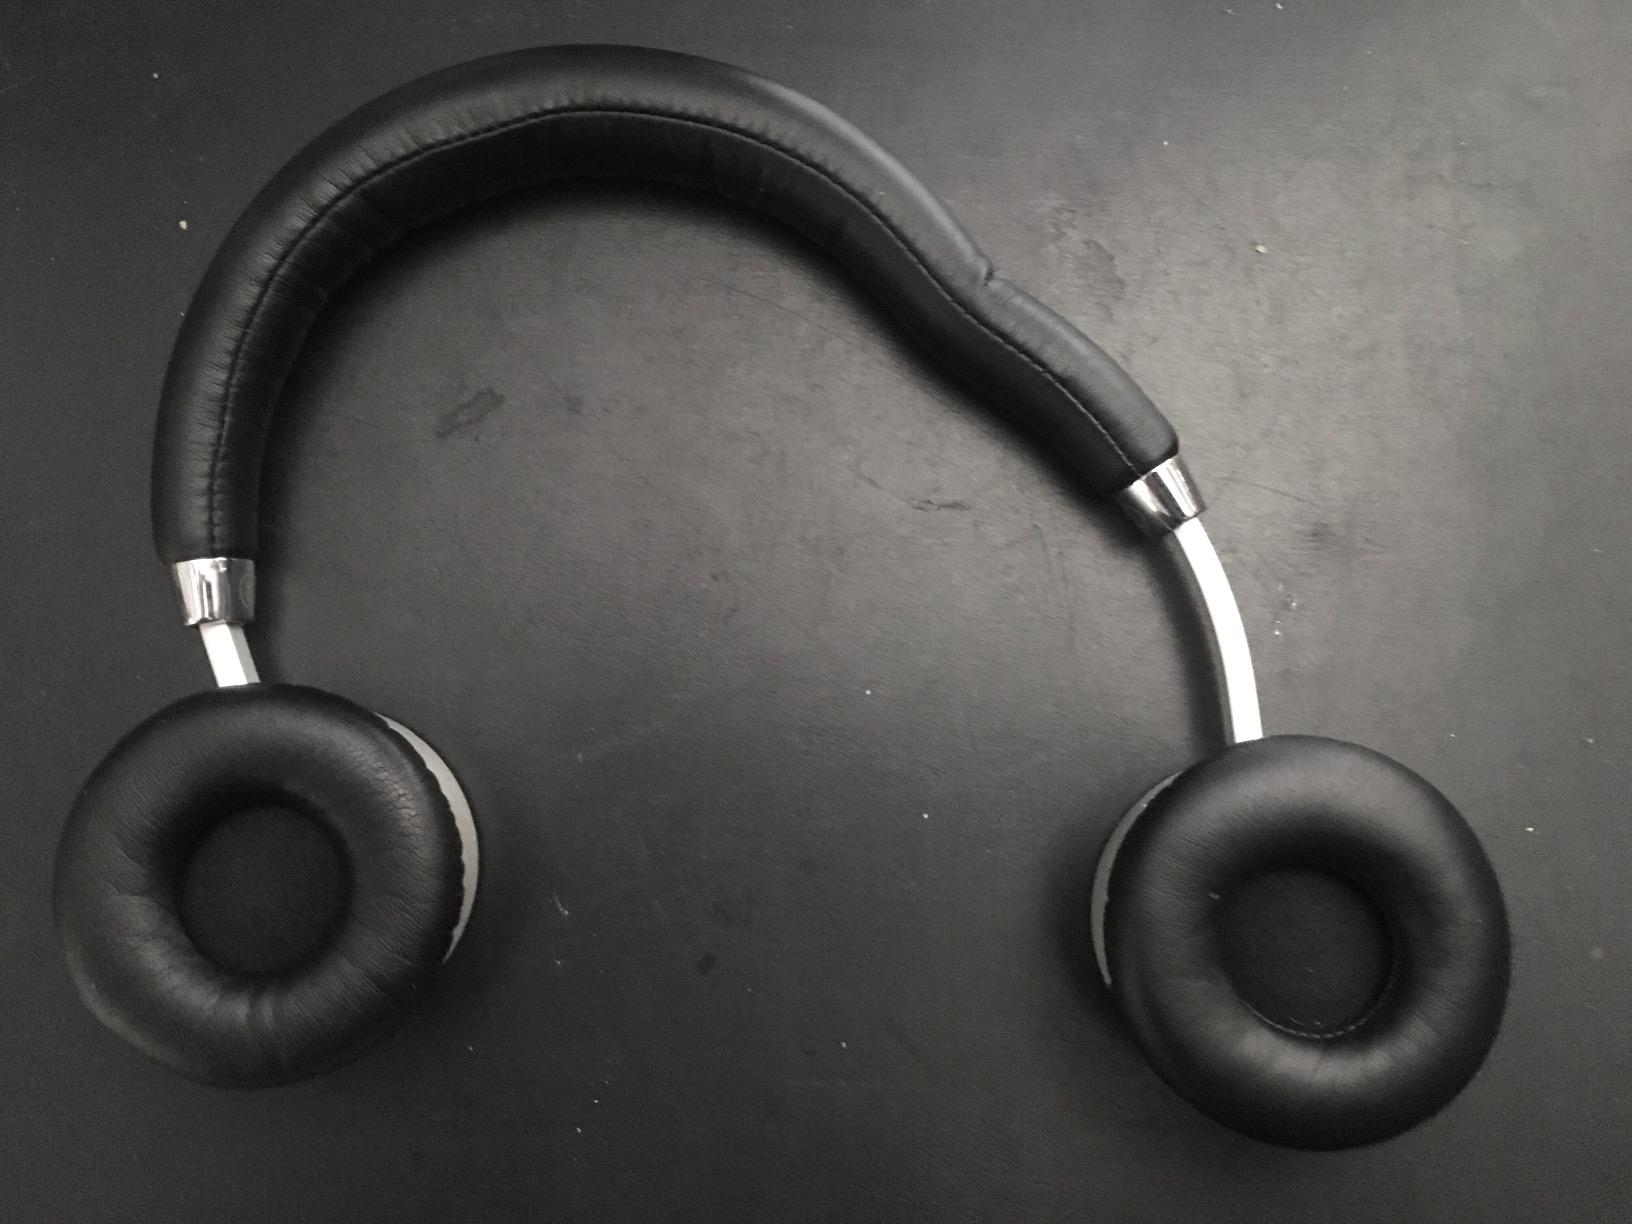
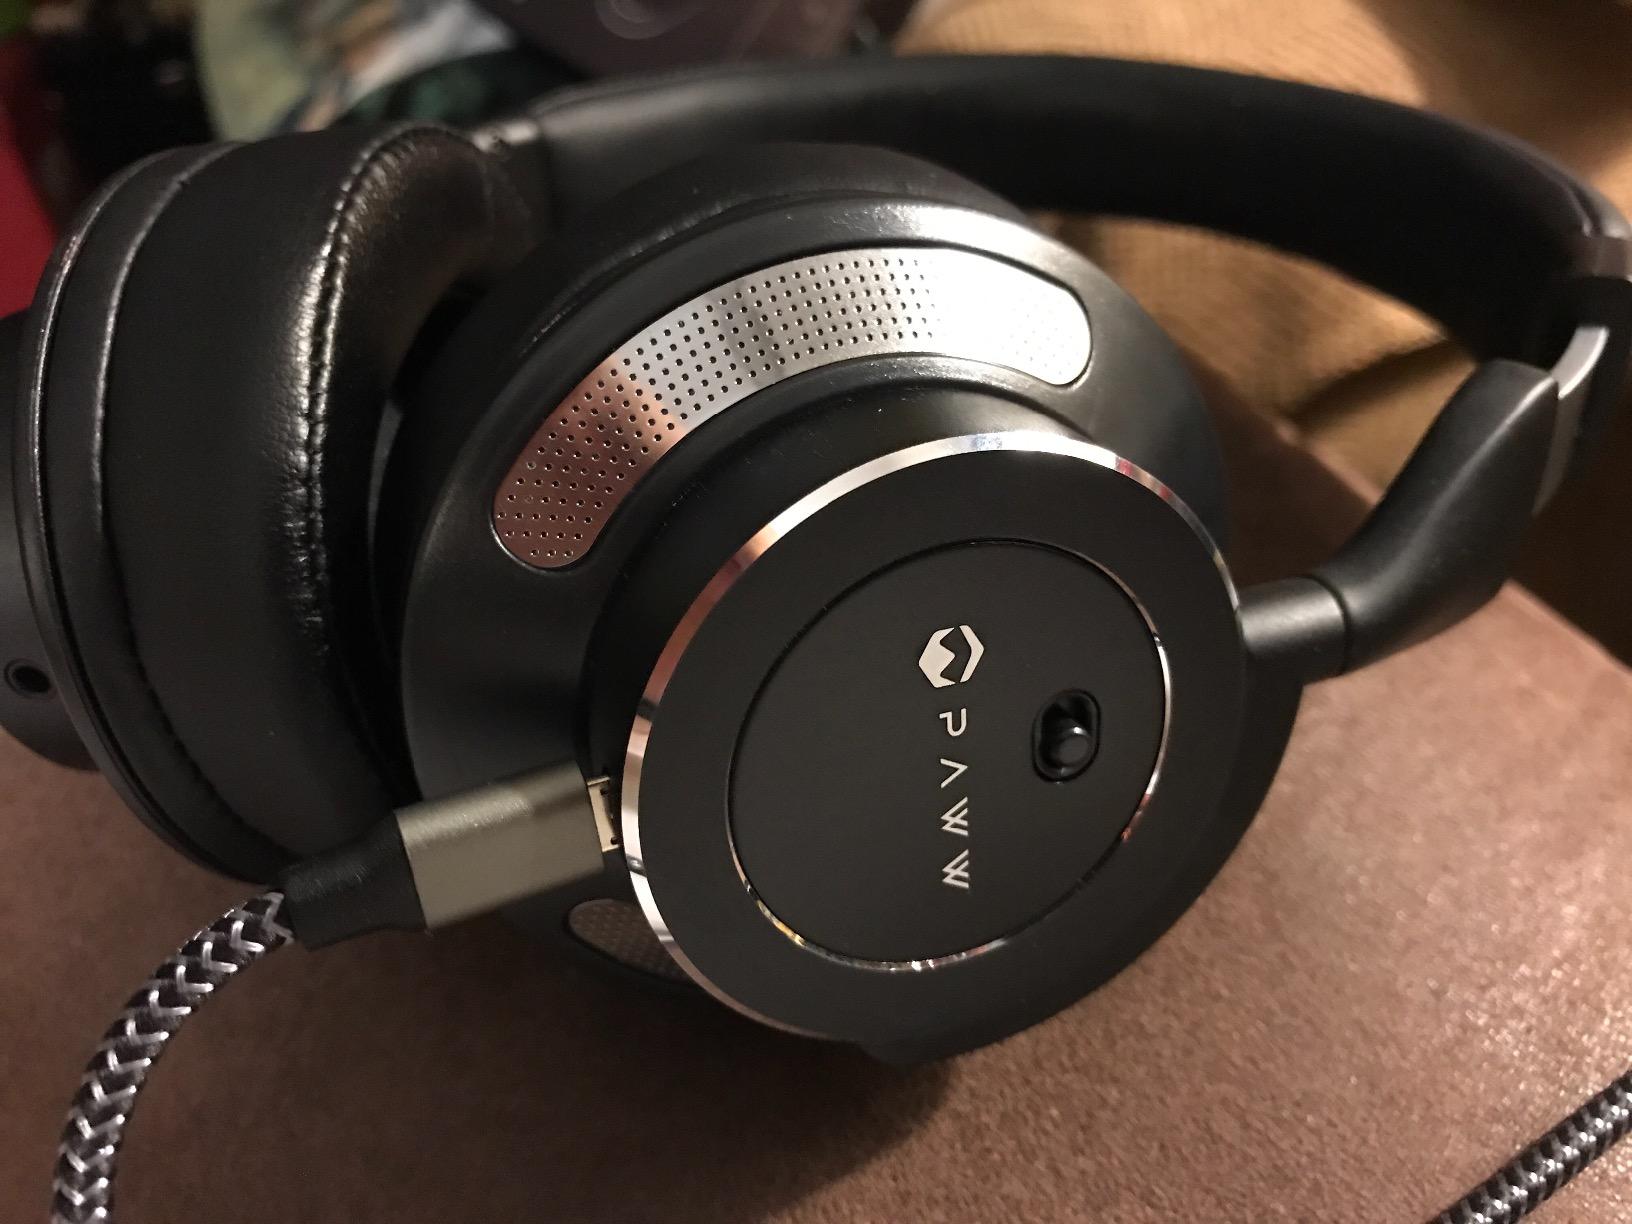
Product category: headphones
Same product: no